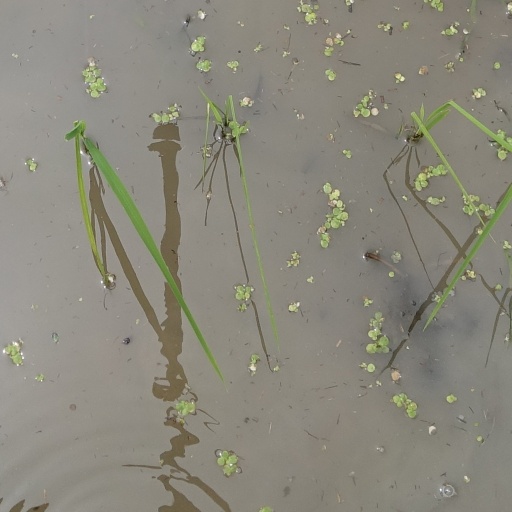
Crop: rice